List of show caves in Germany

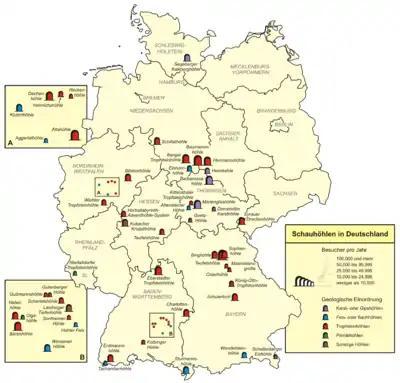
Show caves in Germany

The list of show caves in Germany contains all 51 show caves in Germany which are hosted by the German Speleological Federation.